Question: Please indicate a possible affordance area of the eat_apple that can be used for eating
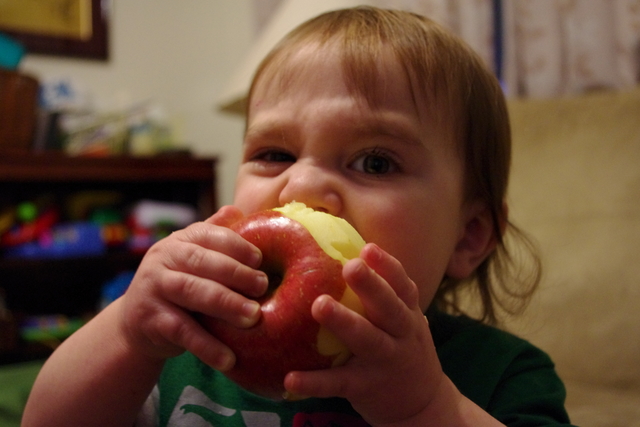
Answer: [177.5, 200.5, 382.5, 396.5]